Wuhan

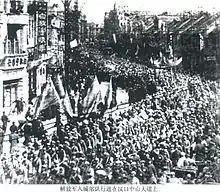
People's Liberation Army troops at Zhongshan Avenue, Hankou on May 16, 1949

During the Second Sino-Japanese War and following the fall of Nanking in December 1937, Wuhan had become the provisional capital of China's Kuomintang government, and became another focal point of pitched air battles beginning in early 1938 between modern monoplane bomber and fighter aircraft of the Imperial Japanese forces and the Chinese Air Force, which included support from the Soviet Volunteer Group in both planes and personnel, as U.S. support in war materials waned. As the battle raged on through 1938, Wuhan and the surrounding region had become the site of the Battle of Wuhan. After being taken by the Japanese in late 1938, Wuhan became a major Japanese logistics center for operations in southern China.